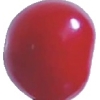
Label: cherry_sour